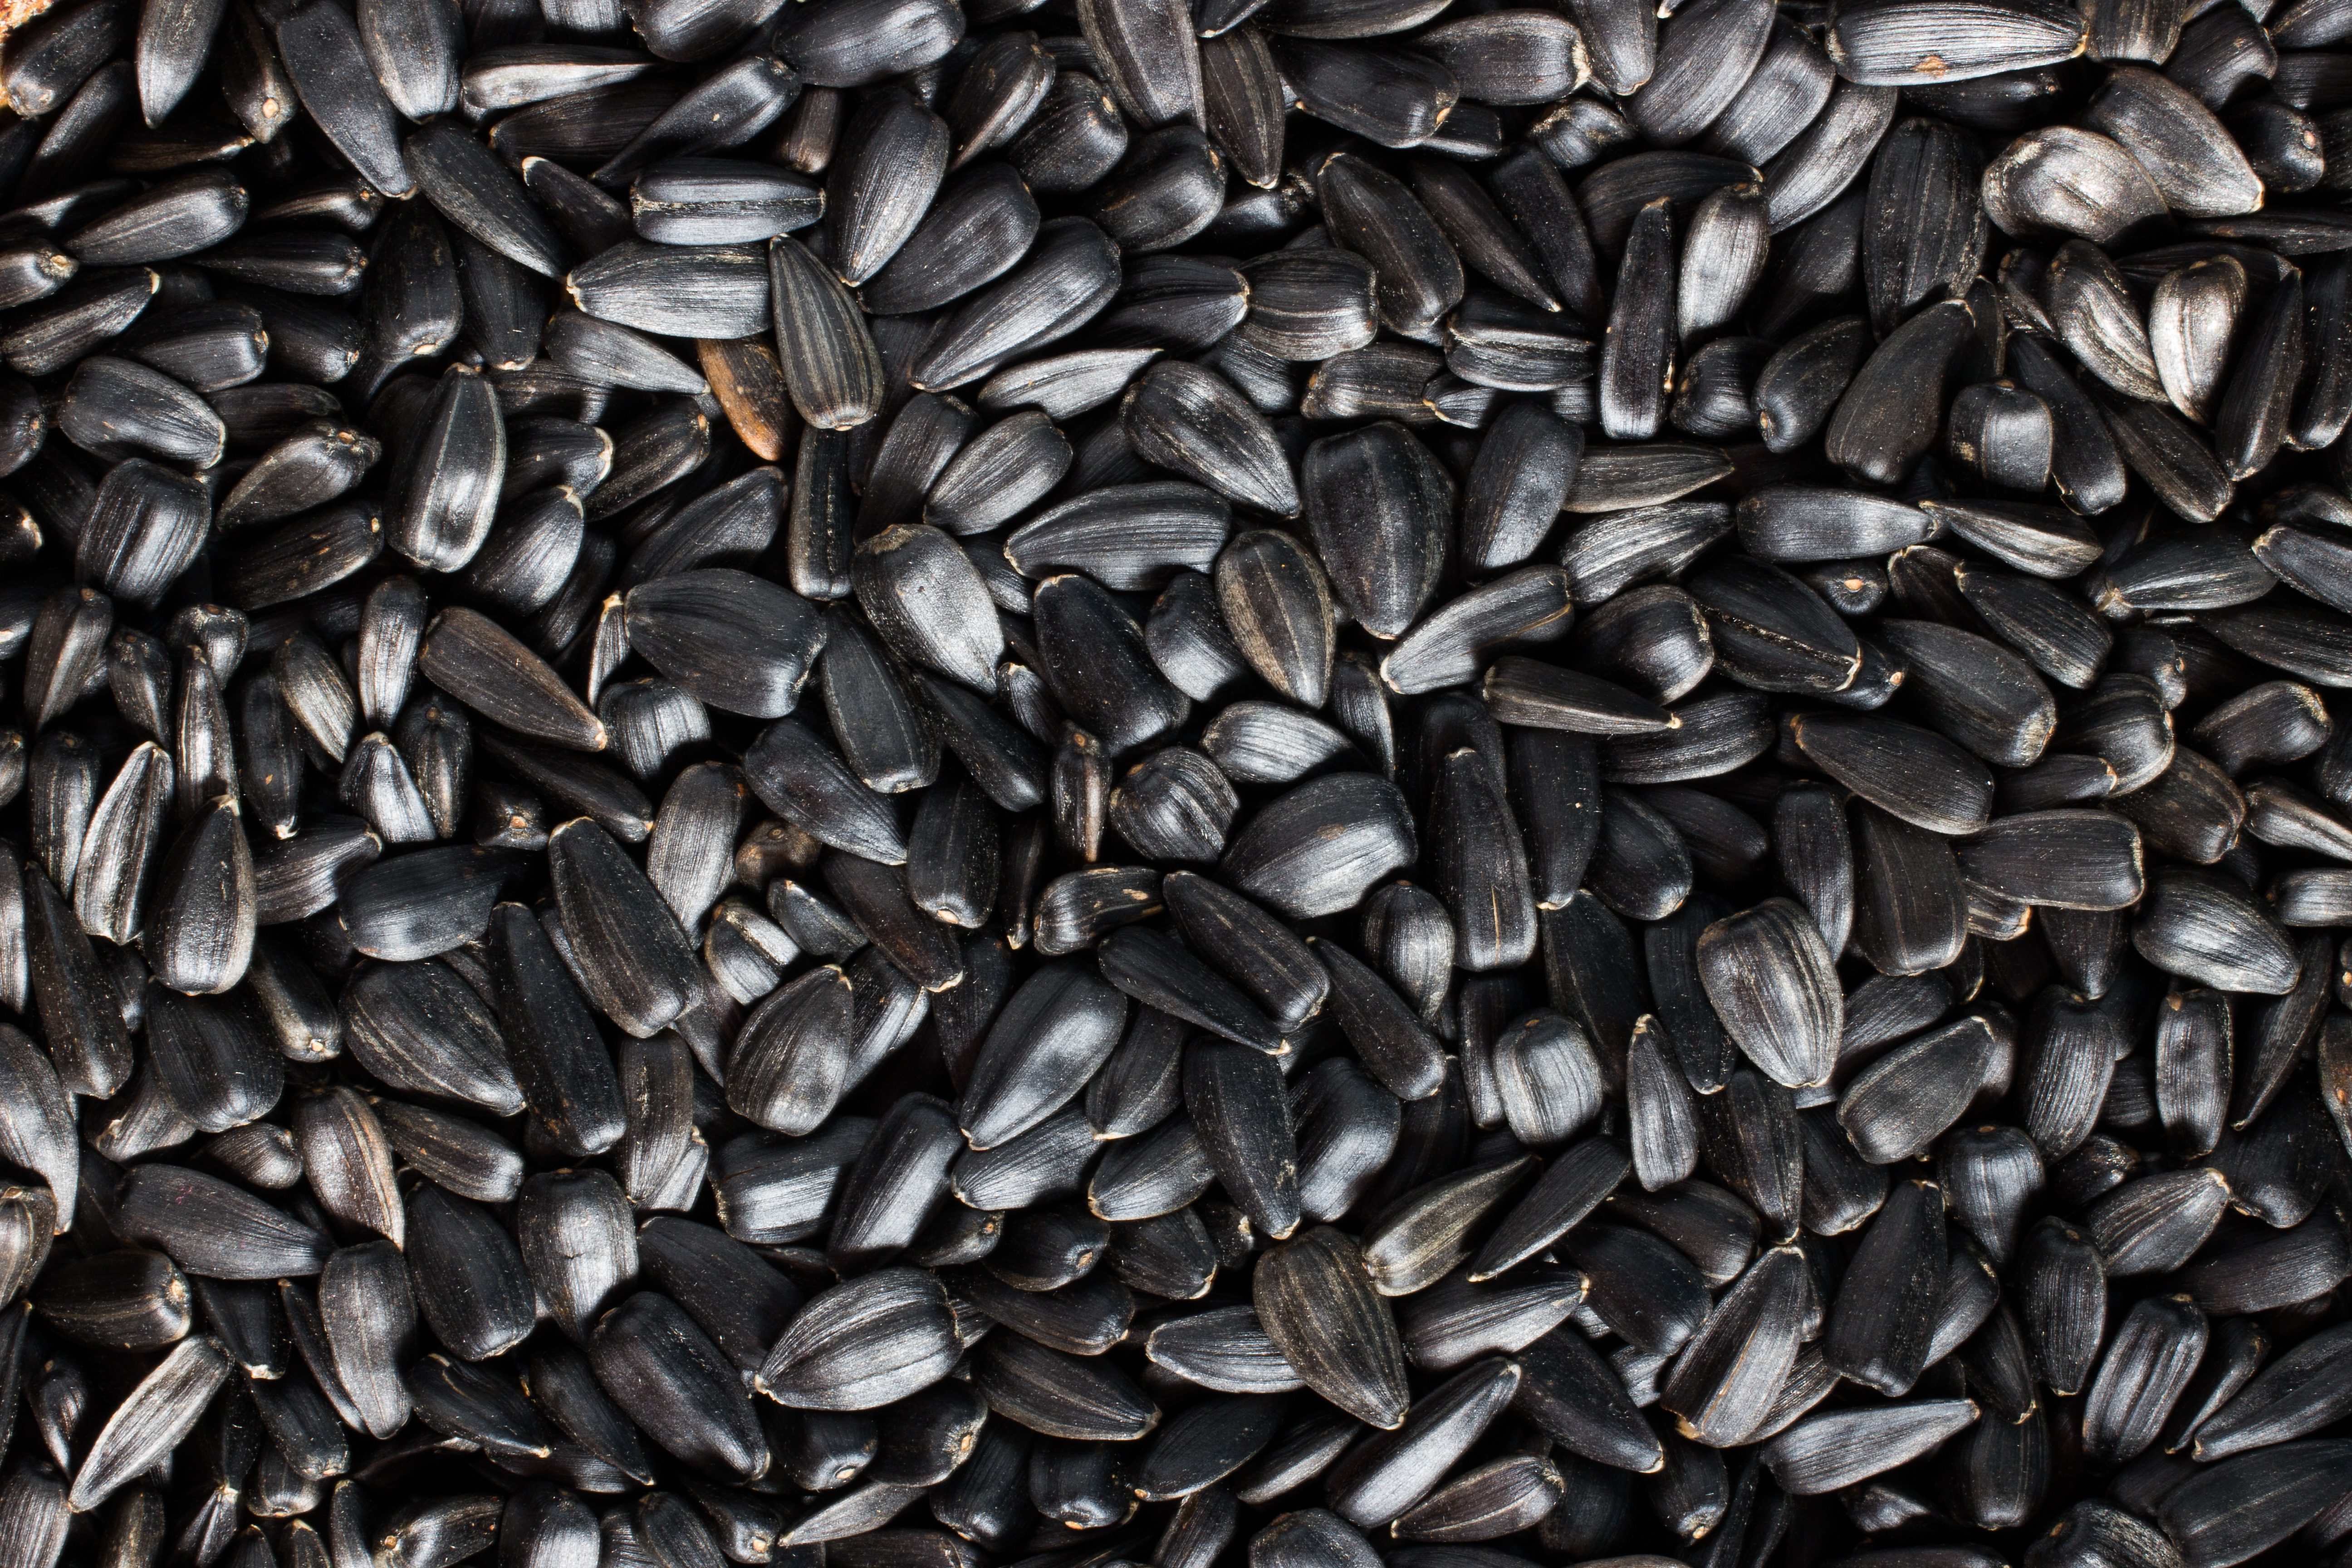
food, produce, vegetable, black, cuisine, sunflower, mussel, seeds, vegetarian food, sunflower seeds, a lot, sunflower seed, clicking, nuts seeds